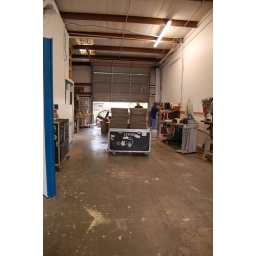
Another shot of the assembly room floor with a Livid road case in the background.